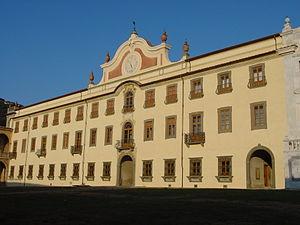
La Certosa di Pisa est un ancien monastère chartreux. Le bâtiment accueille en 2013 le Museo di storia naturale e del territorio dell'Università di Pisa. Cette chartreuse se situe dans la comune de Calci, à environ 10 km à l'Est de Pise en Toscane.
La liste des chartreuses recense, par ordre alphabétique, toutes les chartreuses du monde actuellement habitées ou non par des moniales chartreuses ou moines chartreux.
Les monuments nationaux italiens sont des sites ou des zones que l’État italien considèrent comme ayant des caractéristiques particulières et les placer en tant que points de symboles de référence à la communauté nationale.